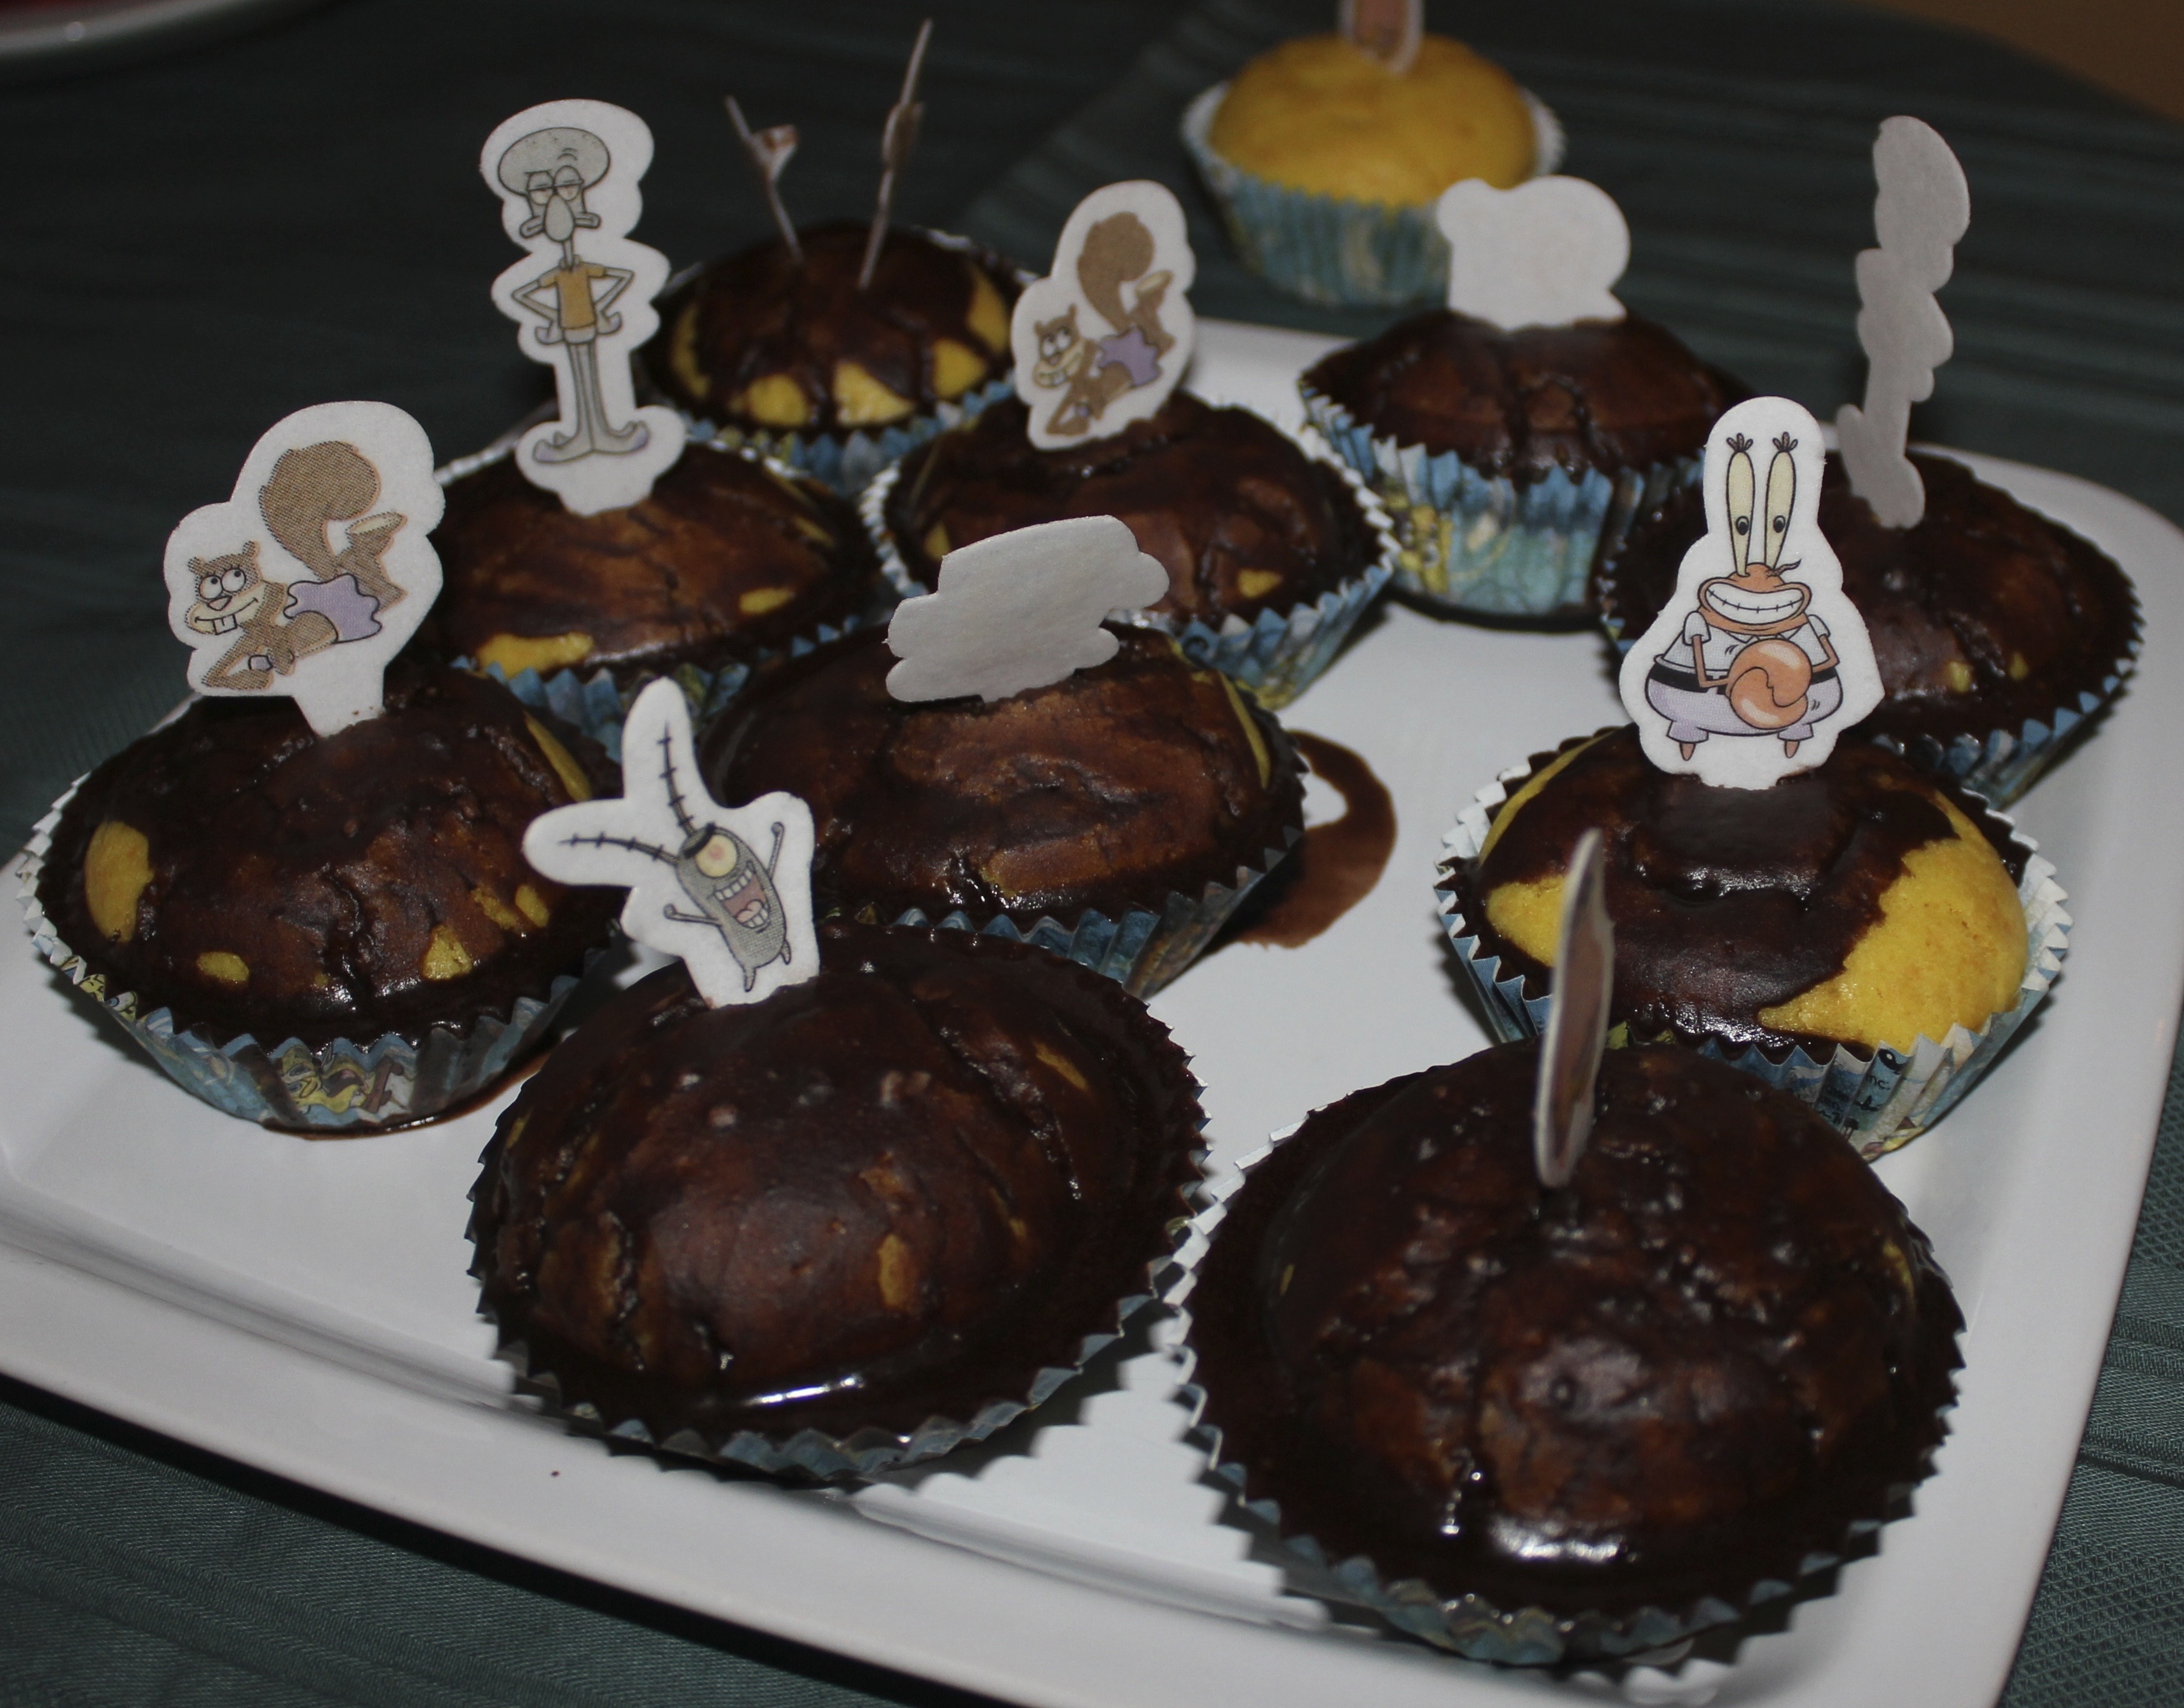
food, chocolate, cupcake, baking, dessert, cake, muffin, icing, baked goods, buttercream, spongebob